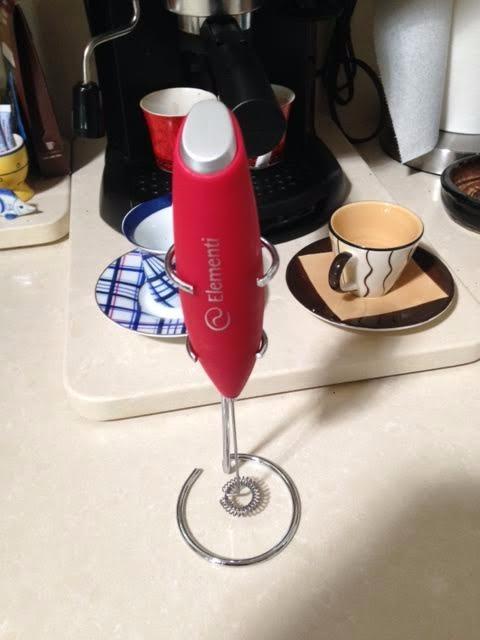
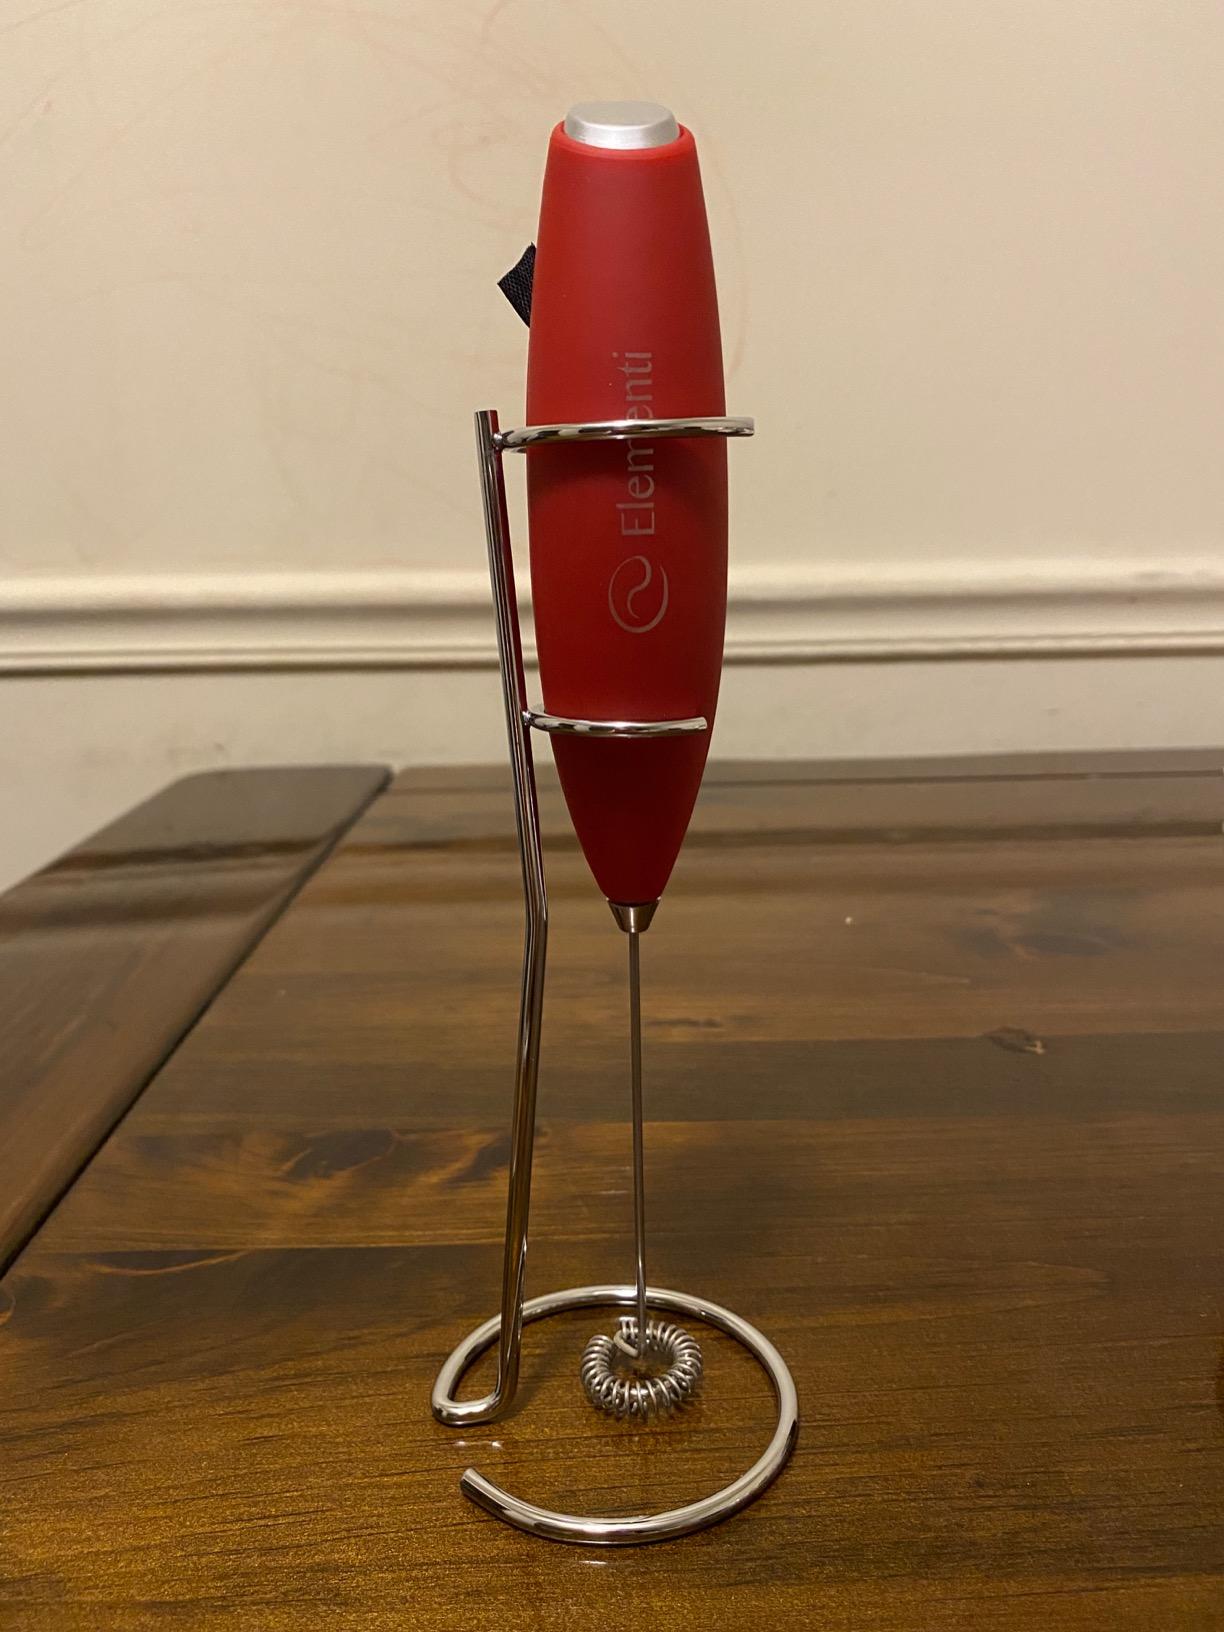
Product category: items_mixer
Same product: yes